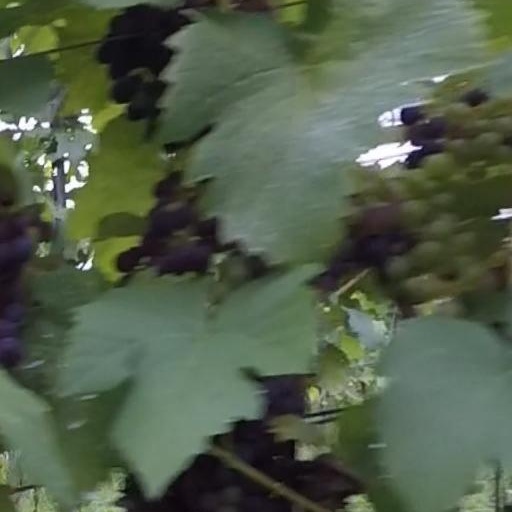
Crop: grape